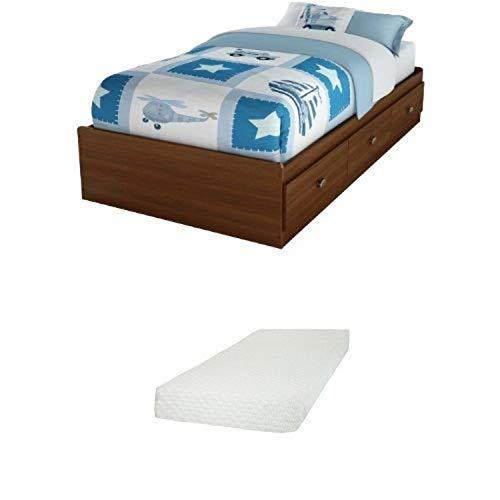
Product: South Shore Willow Twin Mates Bed (39'') with 3 Drawers, Sumptuous Cherry, and Somea Twin Mattress included
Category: Home & Kitchen | Furniture | Kids' Furniture | Bed Frames, Headboards & Footboards
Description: Features 3 practical drawers.
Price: $44.99
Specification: ASIN:B01NGYXCK6|DateFirstAvailable:December22,2016